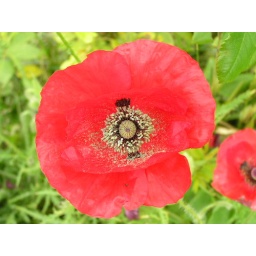
Another red poppy with two black marks in my backyard